Ethio telecom

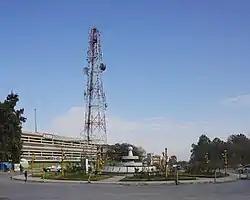
Ethio telecom building and antenna mast in Mekelle

Originally a division of the Ministry of Post, Telephone and Telegraph, what would become the ETC was established as the Imperial Board of Telecommunications of Ethiopia (IBTE) by proclamation No. 131/52 in 1952. Under the Derg regime, the IBTE was reorganized as the Ethiopian telecommunications service in October 1975, which was in turn reorganized in January 1981 as the Ethiopian Telecommunications Authority. In November 1996, the Ethiopian Telecommunications Authority became ETC by Council of Ministers regulation No. 10/1996. The subsequent Proclamation 49/1996 expanded the ETC's duties and responsibilities. For its international traffic links and communication services, ETC mainly uses its earth station at Sululta which transmits and receives to both the Indian Ocean and the Atlantic Ocean satellites. Engineering consulting firm Arup, were involved in the design and engineering of the early tower structures (during the 1970s).